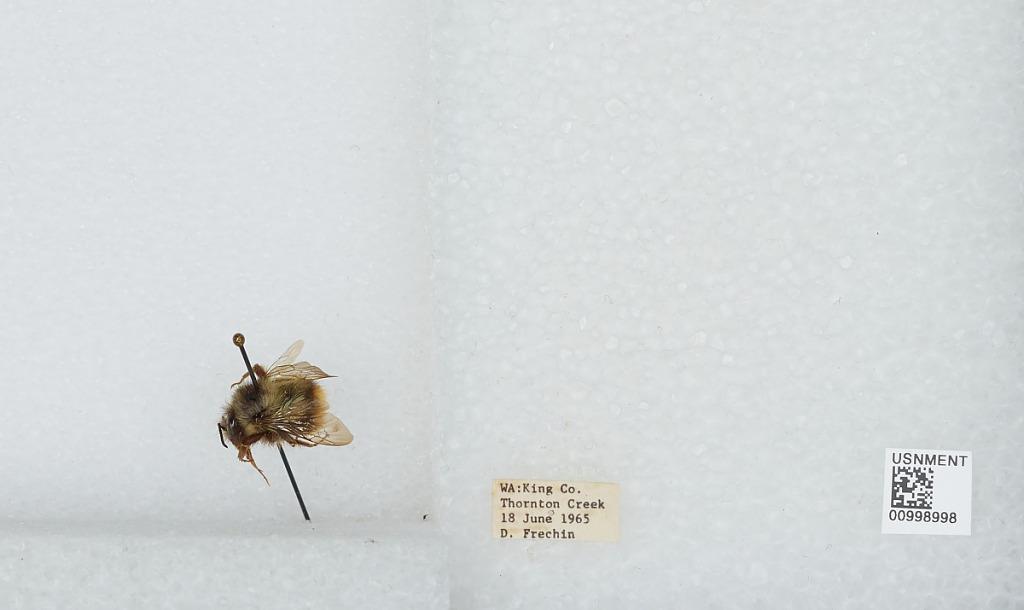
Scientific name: Bombus (Pyrobombus) mixtus Cresson
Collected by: D. Frechin
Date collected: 1965-6-18
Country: United States
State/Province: Washington
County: King
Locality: Thornton Creek
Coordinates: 47.7031, -122.309